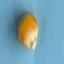
Maize quality: Good